Central Tramway Company, Scarborough

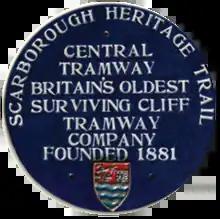
Scarborough Civic Society Heritage Blue Plaque marking Central Tramway as the oldest surviving Tramway Company in the UK

Scarborough developed from a fishing town into a busy Spa Town and tourist resort through the 18th and 19th centuries, thanks in part to the discovery of the acidic water running into the South Bay by Thomasin Farrer in the 17th century. Visitors were drawn to the town for the health benefits of both the spa water and the therapeutic benefits of the sea air and fresh water swimming. Entertainment soon followed, and The Spa, Scarborough developed into a popular centre for music and performance.